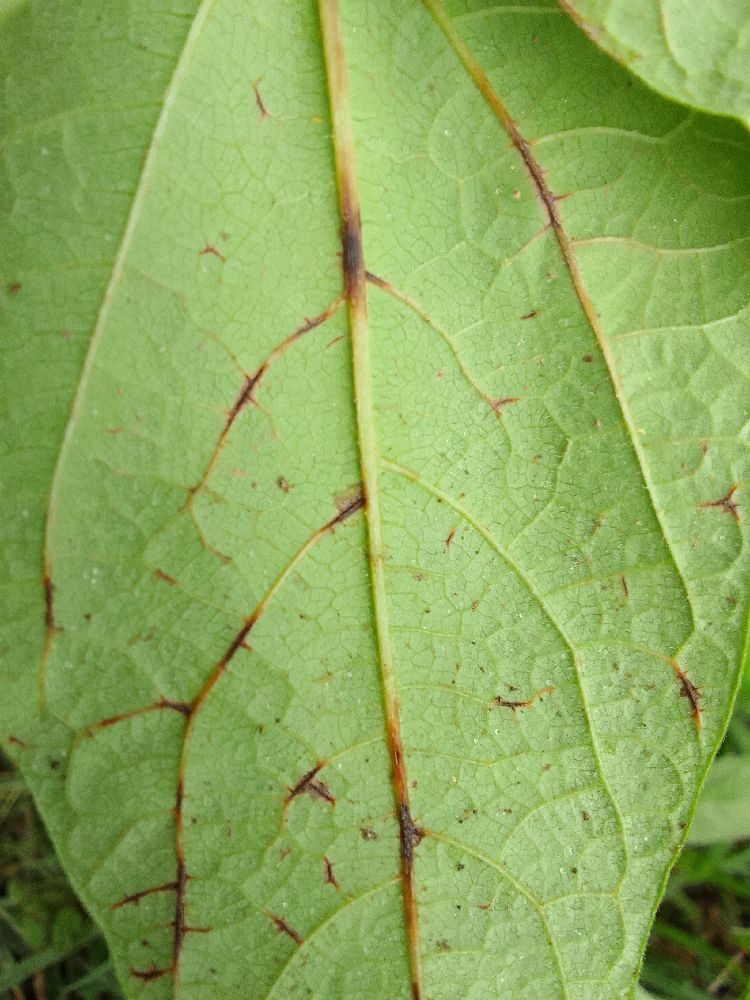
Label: anthracnose